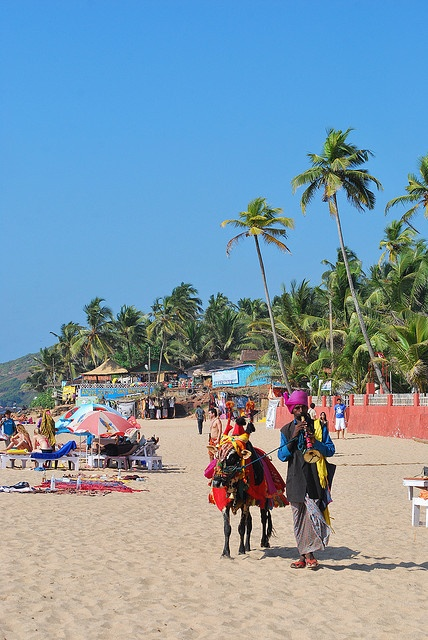
A beach photograph of a man walking a horse.
A man is walking on the beach with a large animal.
Beach with camel and umbrellas with palm trees
A beach with many people and colorful tents on it.
Several people sitting and walking on a crowded beach.